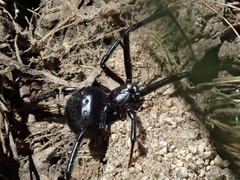
Species: Lactrodectus_hesperus